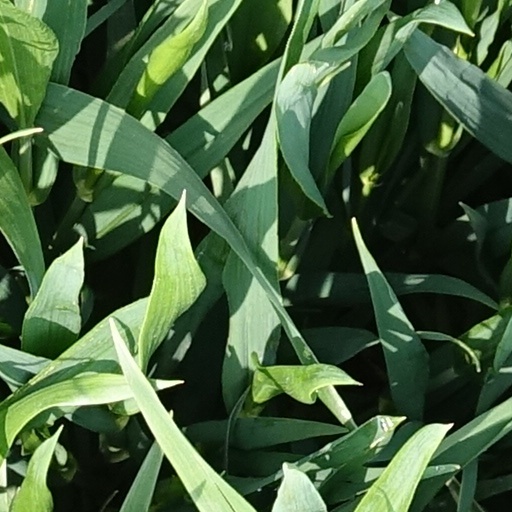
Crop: wheat